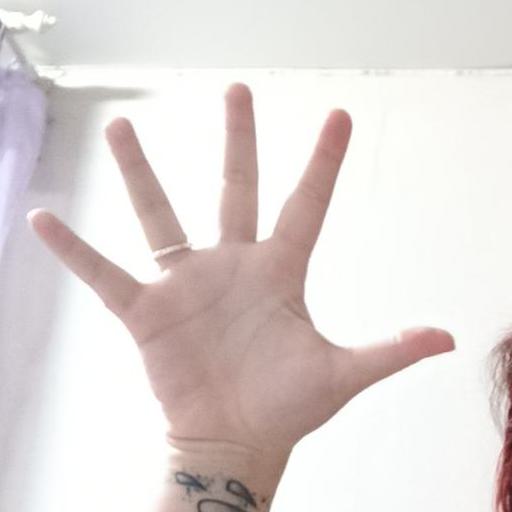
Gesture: palm